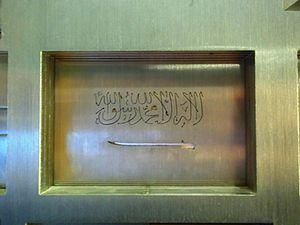
Sculpture de Michel Goulet intitulée Tables, de 2005. Elle est située dans le Montréal souterrain, dans le périmètre du Quartier international de Montréal, à l'entrée de la place Jean-Paul-Riopelle. «
Tables est une œuvre d'art réalisée en 2005 par le sculpteur Michel Goulet, ancien doyen de la faculté des arts de l’Université du Québec à Montréal et principalement reconnu pour ses nombreux projets dans le domaine de l’art public. Elle a été conçue dans le cadre d’un concours lancé par le Quartier international de Montréal. Cette composition se trouve donc dans le périmètre du Quartier international de Montréal, plus précisément dans le Montréal souterrain, accessible par le Palais des congrès de Montréal ou directement par l’entrée du Station de métro Square-Victoria qui se trouve à la Place Jean-Paul-Riopelle.